Your Uncle Dudley

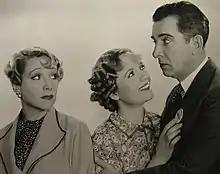
Marjorie Gateson, Lois Wilson, and Edward Everett Horton in "Your Uncle Dudley"

Your Uncle Dudley is a 1935 American comedy film directed by Eugene Forde and written by Allen Birkin, Joseph Hoffman and Dore Schary. The film stars Edward Everett Horton, Lois Wilson, John McGuire, Rosina Lawrence, Alan Dinehart and Marjorie Gateson. It was released on December 13, 1935 by 20th Century Fox.